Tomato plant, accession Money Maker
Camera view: bottom (45 deg); turntable rotation: 330 degrees
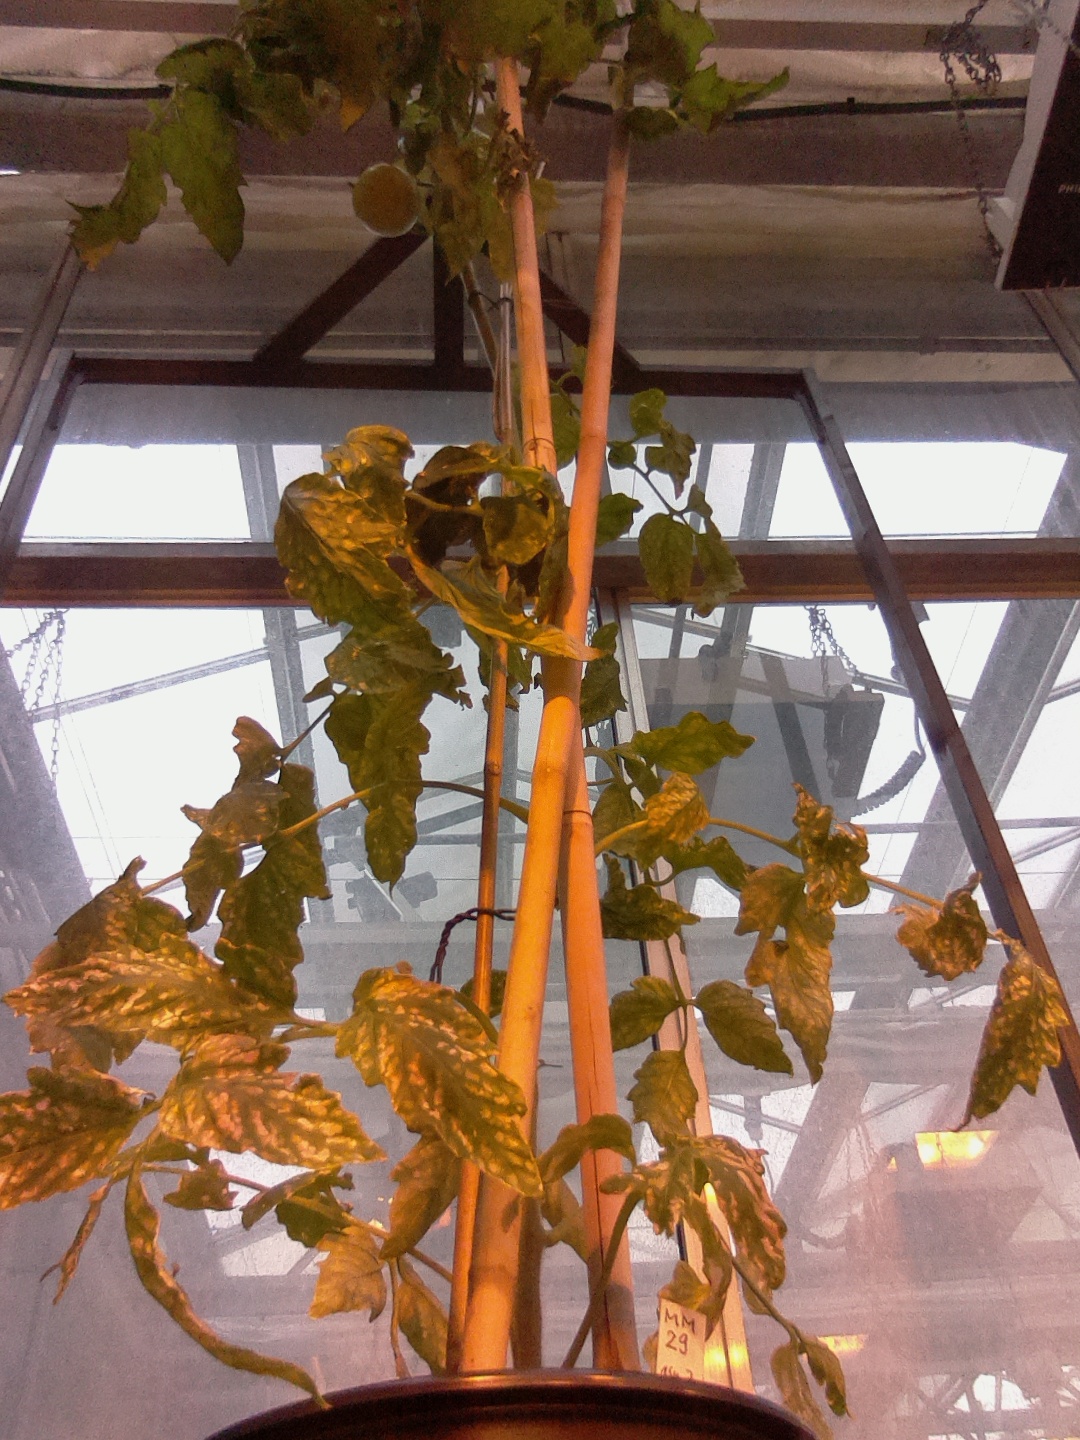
BBCH growth stage 75: 50%-60% of final fruit size